Charalambos Dimarchopoulos

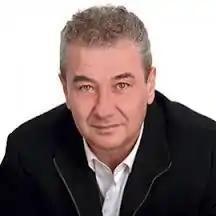
Mr. Dimarchopoulos in 2014.

Charalambos Dimarchopoulos (Greek: Χαραλαμπος Δημαρχοπουλος) was born in Xanthi, Greece in 1964. He graduated the Faculty of Education of the Aristotle University of Thessaloniki. Since 1985, he served as a primary school teacher in many schools and, until the May 2014 elections, he held the position of the principal of the primary school of Stavroupoli, Xanthi.